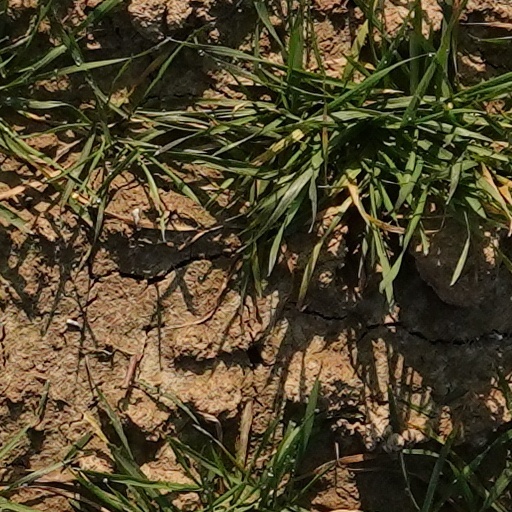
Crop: wheat